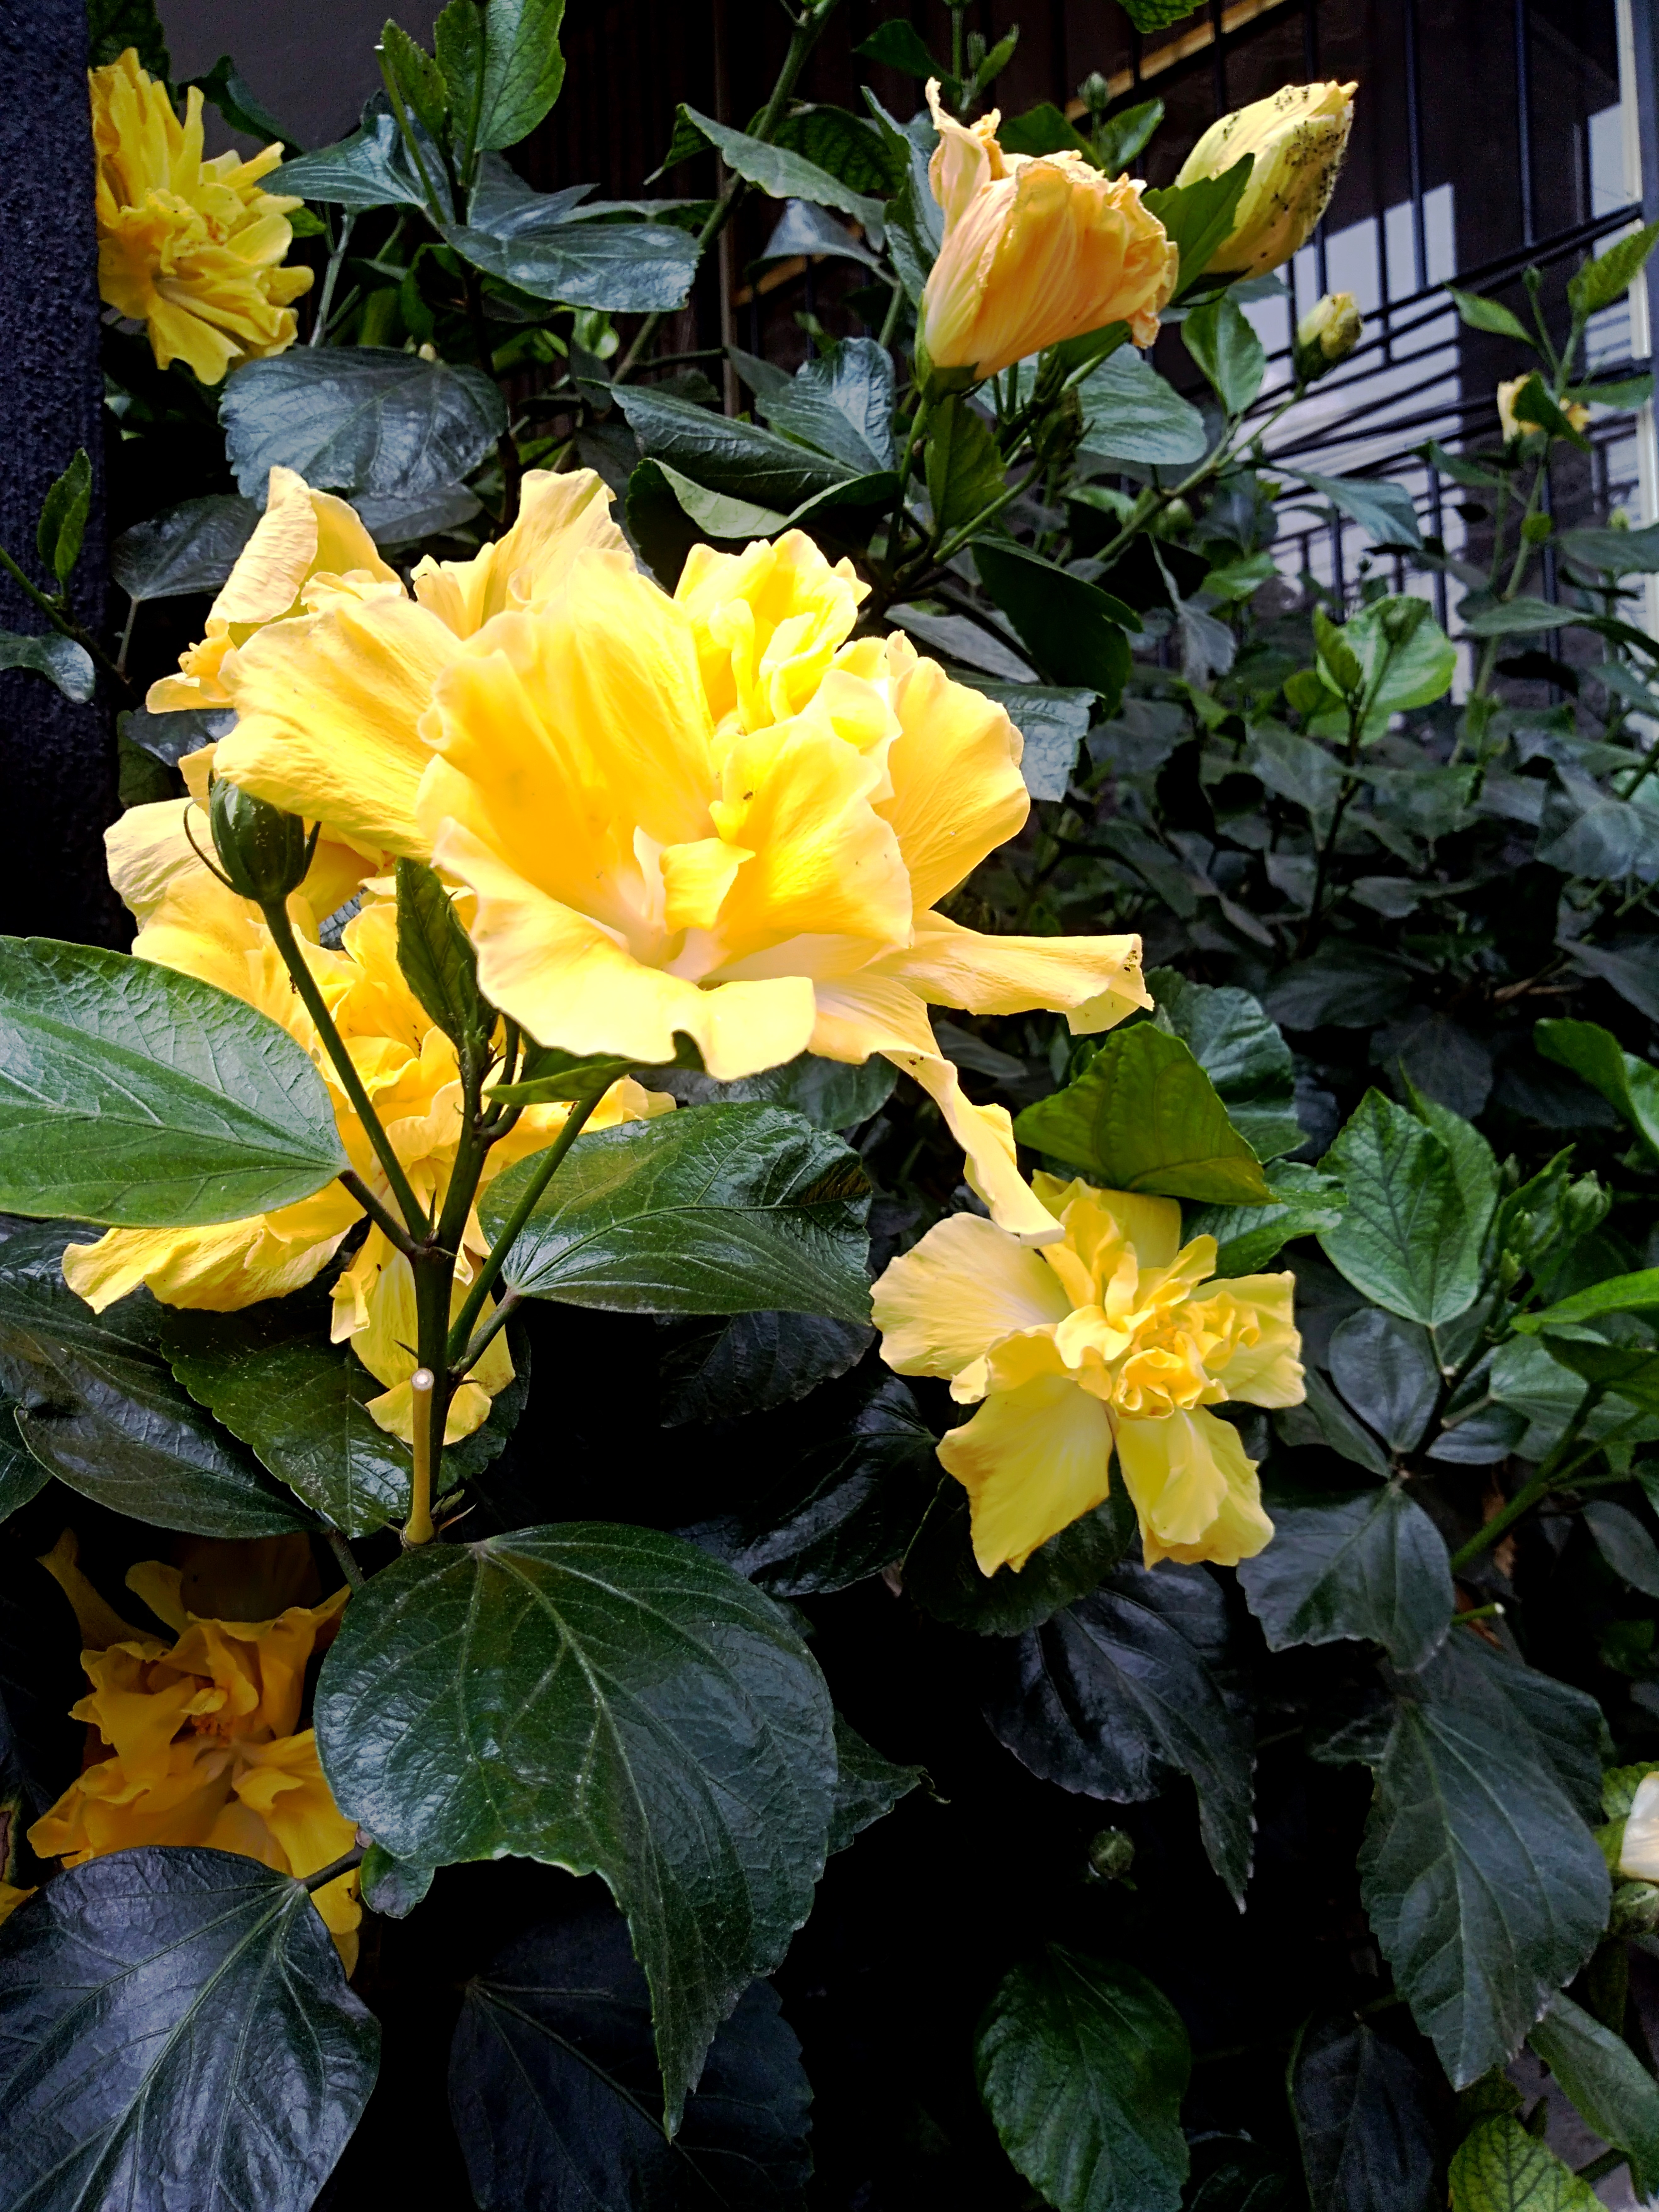
flower, nature, life, yellow, green, vegetation, floral, flowers, environment, photo, focus, mother nature, natural beauty, Natural Colors, flowering plant, plant, petal, botany, Julia child rose, rose family, rose, floribunda, rose order, shrub, garden, perennial plant